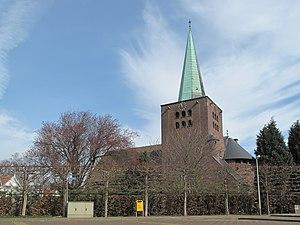
Dieteren est un village situé dans la commune néerlandaise d'Echt-Susteren, dans la province du Limbourg.